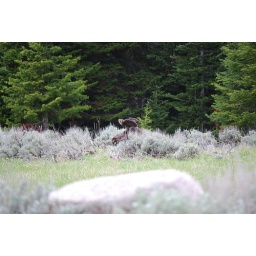
Moose in the grass at bighorn national forest